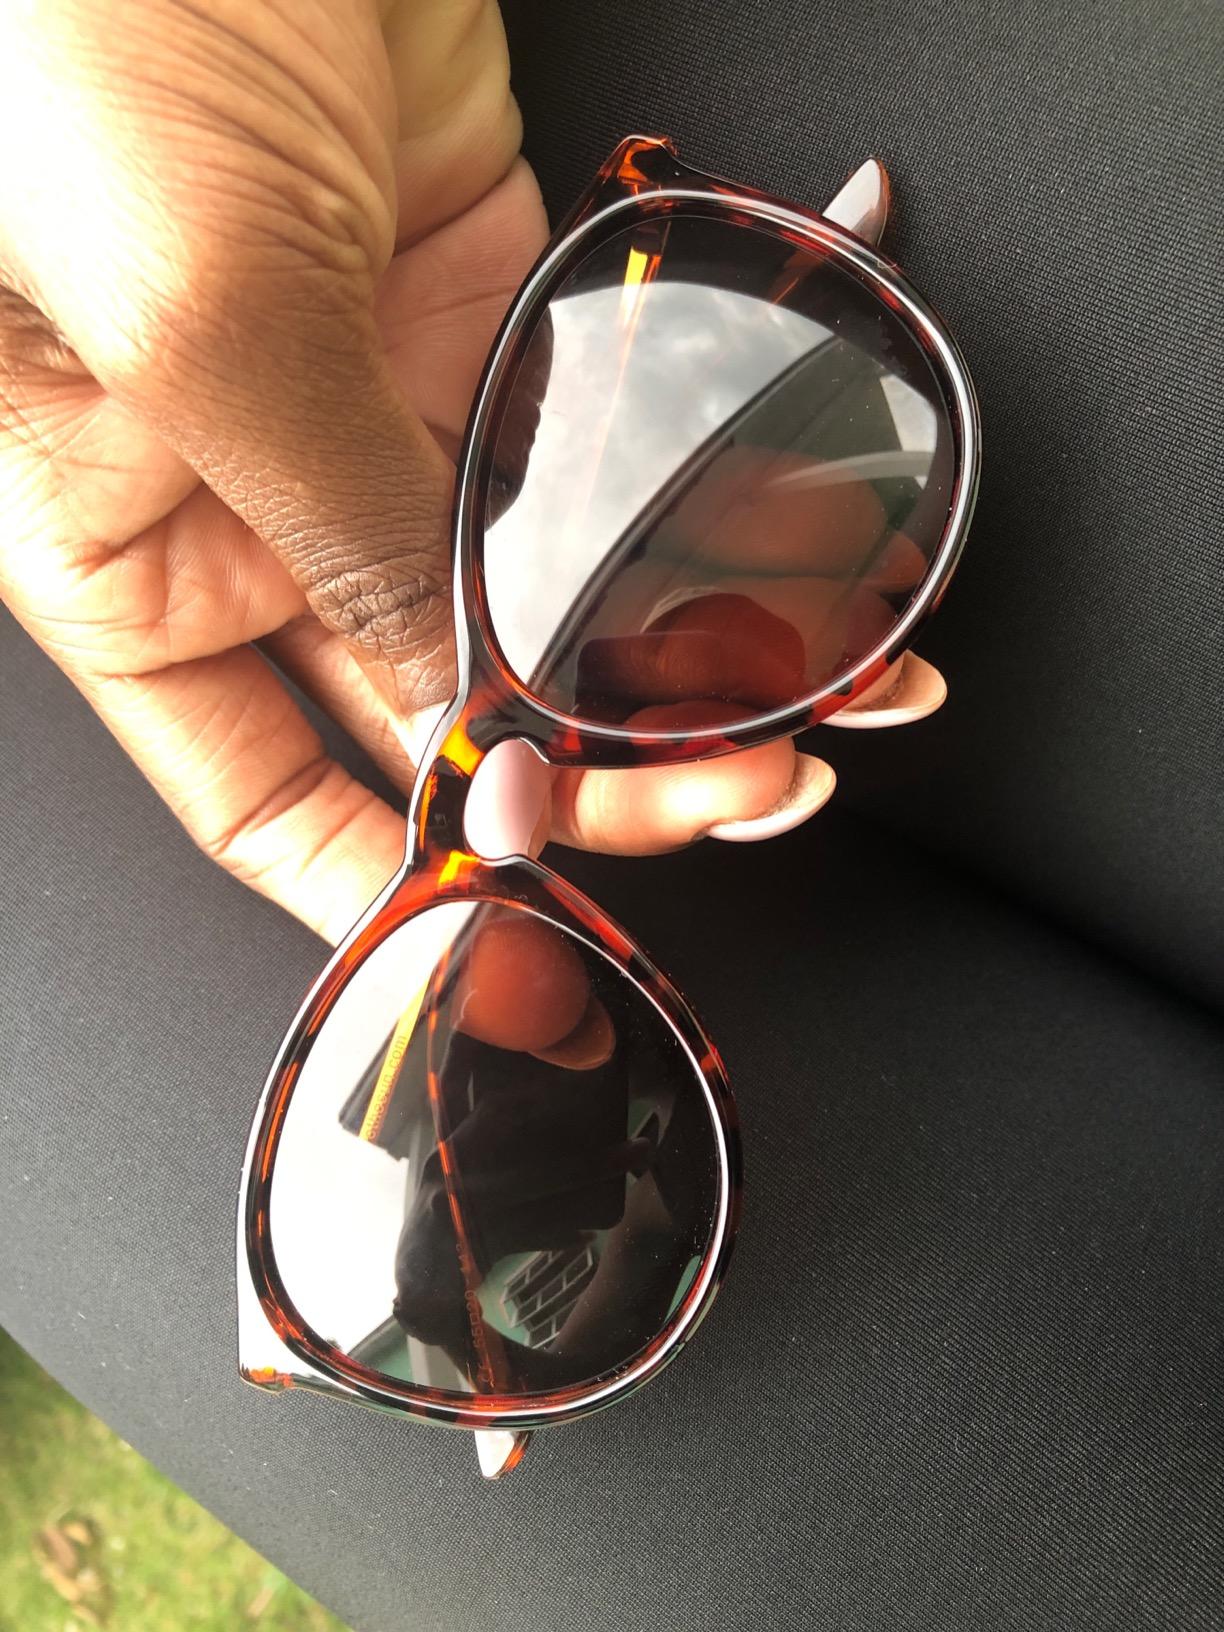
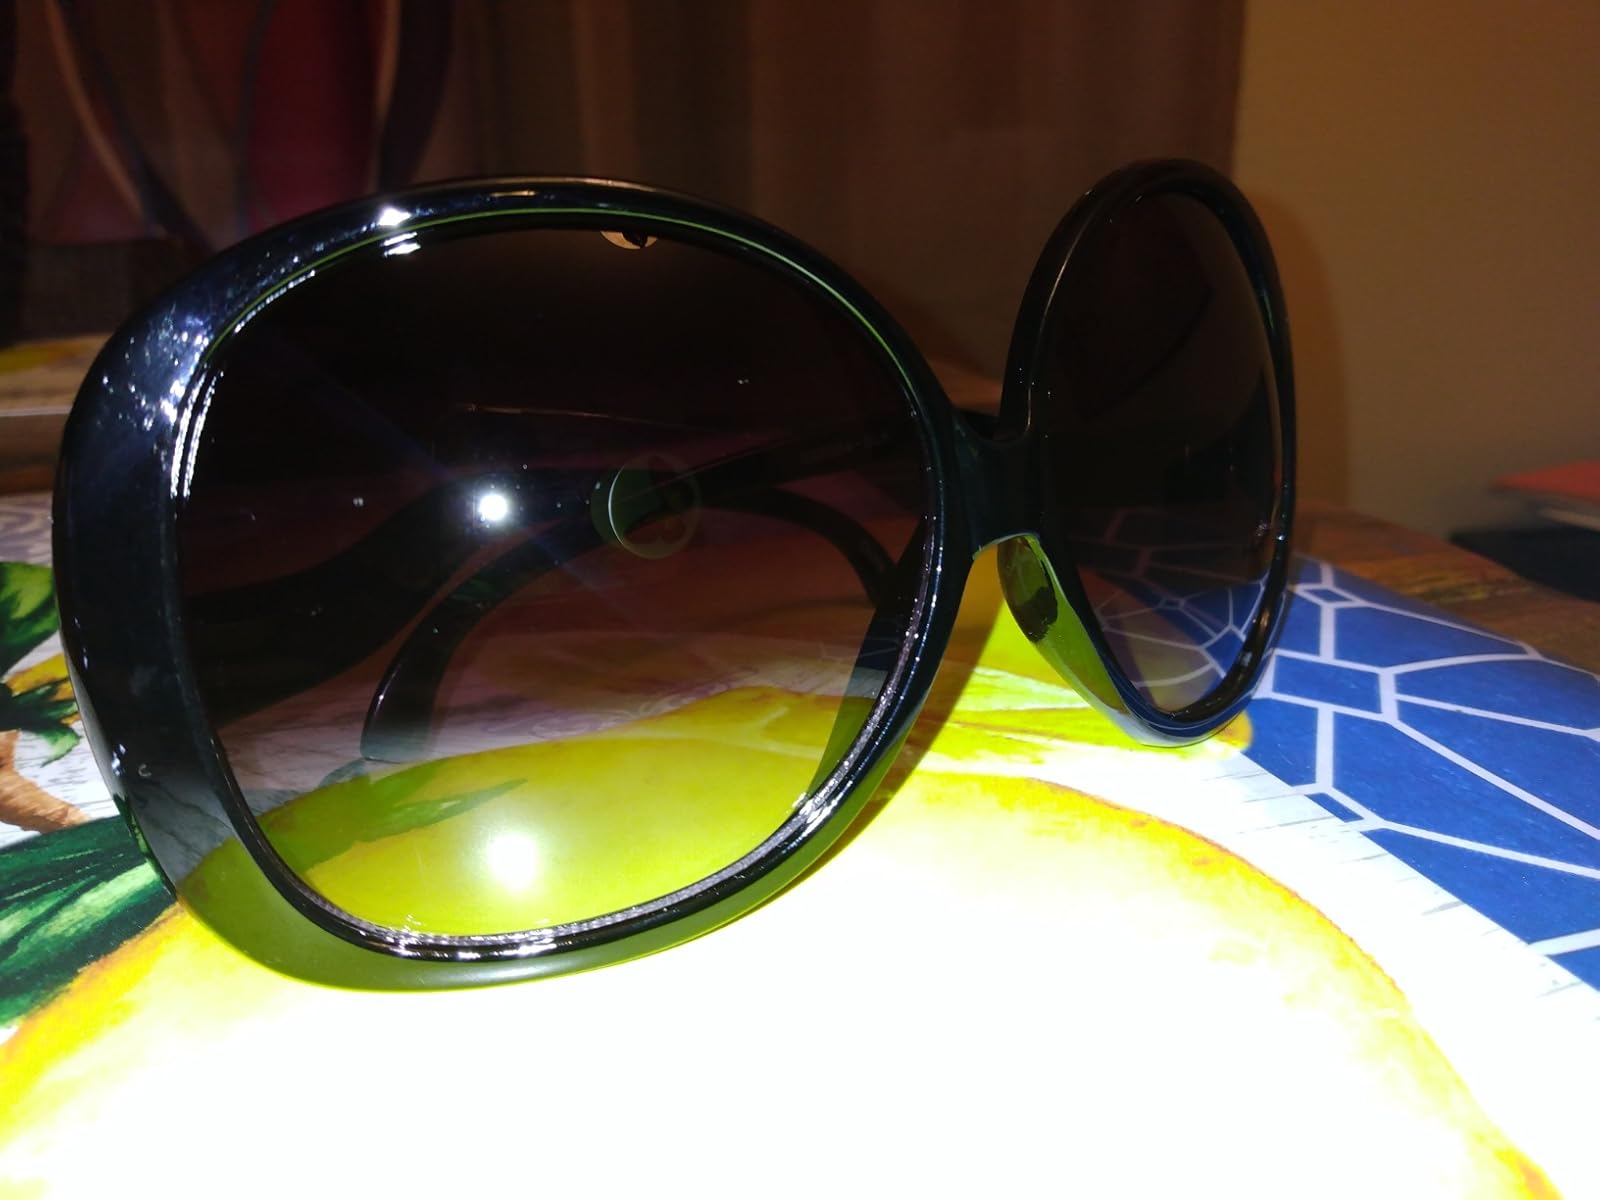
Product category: accessories_sunglasses
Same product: no